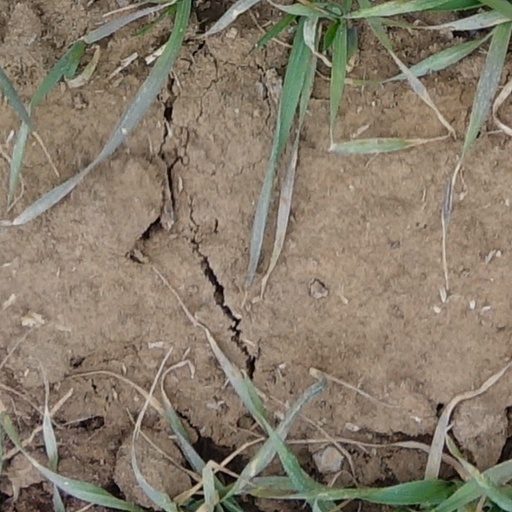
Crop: wheat